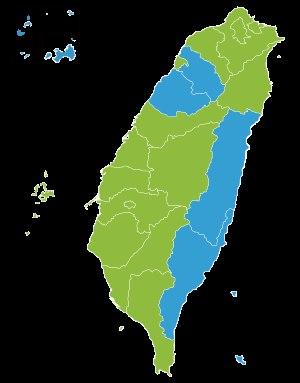
Taïwan, de manière usuelle, officiellement la république de Chine, parfois désignée en tant que république de Chine, est un État souverain de l'Asie de l'Est, dont le territoire s'étend actuellement sur l'île de Taïwan, ainsi que d'autres îles avoisinantes, celles de la province du Fujian et les îles Pescadores.